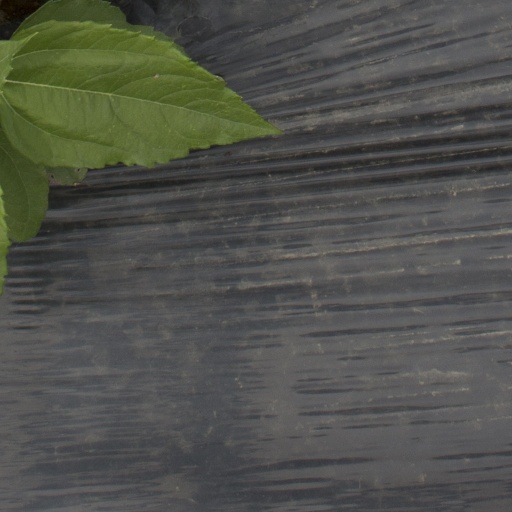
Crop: Jerusalem artichoke